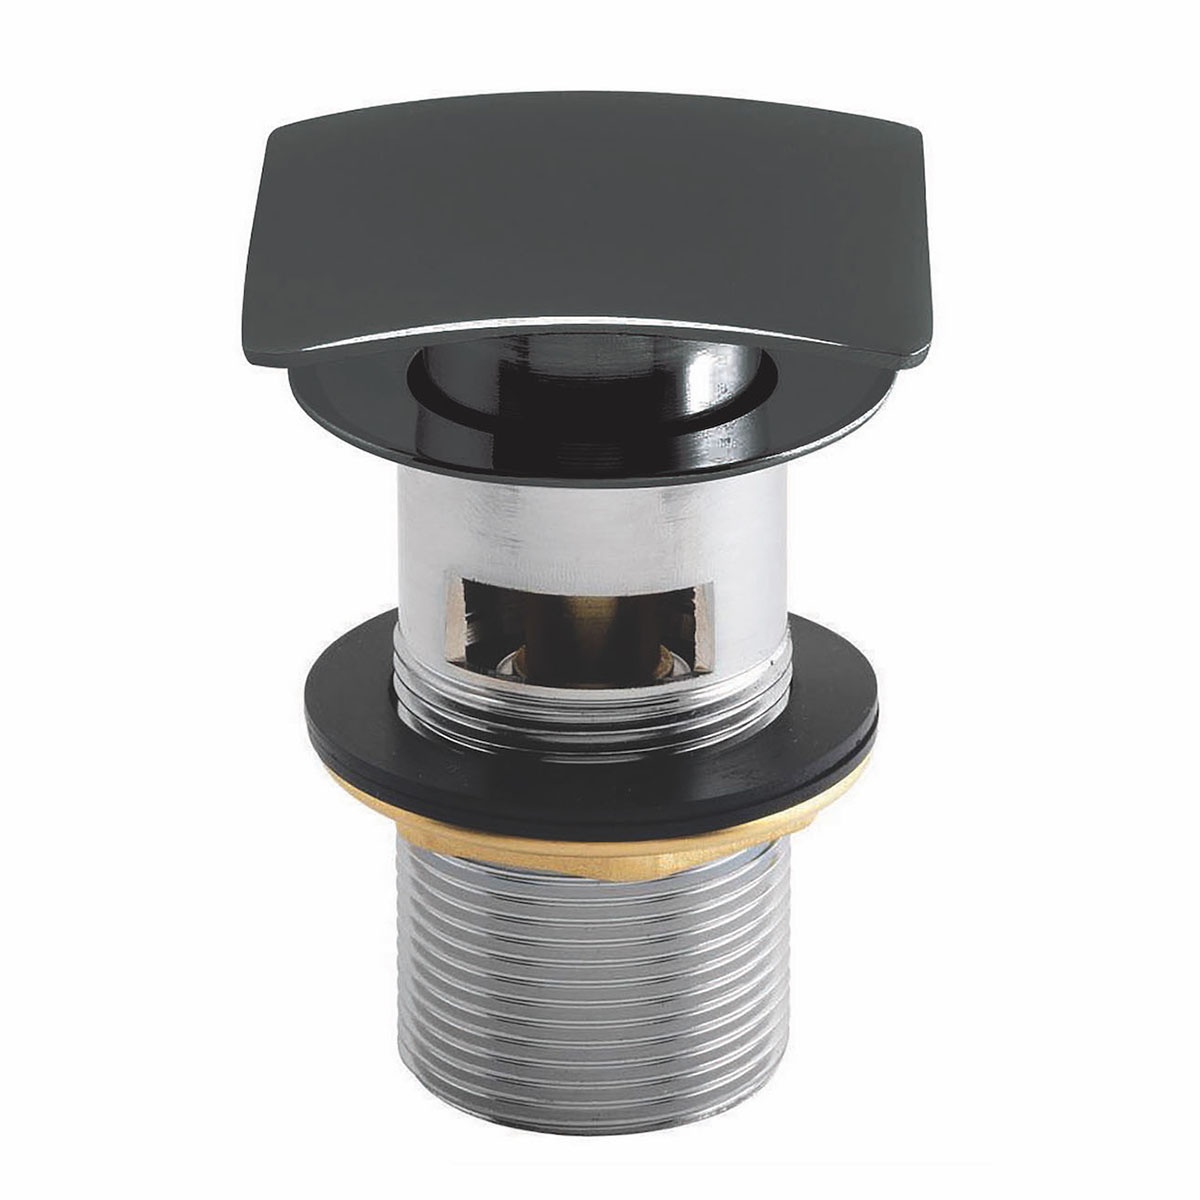
Basin Waste Black Square
Construction Material Stainless Steel Installation Type Basin Waste Colour/Finish Black
Brand: Bathroom Depot IE
Category: Hardware > Plumbing > Plumbing Fixture Hardware & Parts > Drain Components > Plumbing Wastes